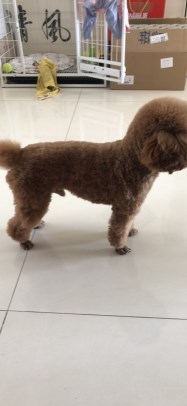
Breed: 7449-n000128-teddy